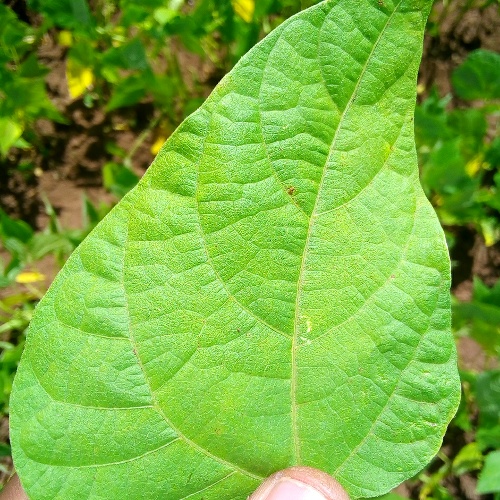
Leaf condition: healthy